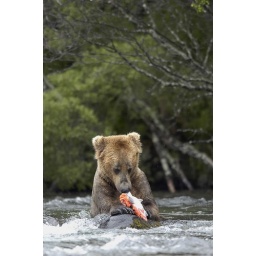
Brown bear sitting in river eating salmon15